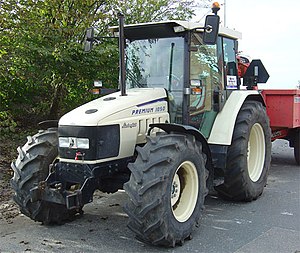
Lamborghini
Grundlæggeren af Automobili Lamborghini grundlagde også en traktorfabrik Lamborghini Trattori S.p.A. - På billedet ses en Lamborghini traktor.
Automobil Lamborghini S.p.A. er en sportsvogns producent fra Bologna i Italien. Firmaet blev grundlagt i 1963 af Ferruccio Lamborghini, som et side projekt til hans meget succesfulde traktorfabrik, Lamborghini Trattori S.p.A. Foruden traktorfabrikken havde han tjent penge ved at fremstille kedler, olie- og gasfyr, varmluftovne samt airconditionanlæg, Lamborghini Californium S.p.A.